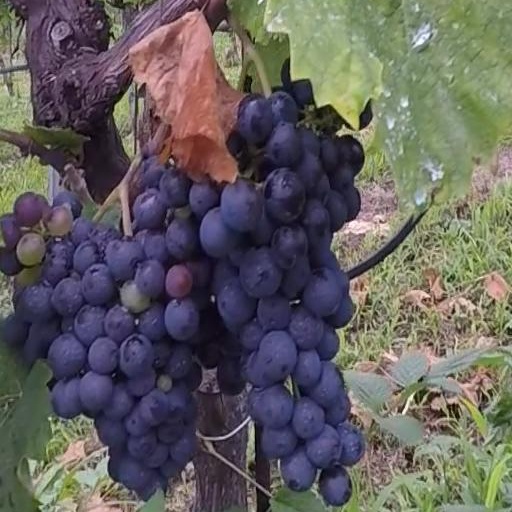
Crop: grape